Jaywick

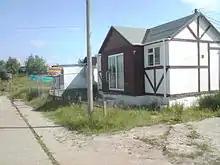
An abandoned house in Jaywick in 2009

By the turn of the 20th century, campaigners such as William Morris had attempted to convince people of the virtues of self-sufficient communities for poor families away from large cities, which led to developments such as Peacehaven in Sussex in 1914. Jaywick was proposed by property developer Frank Stedman in 1928 as a cheap holiday retreat for Londoners. Stedman had noticed the popularity of Clacton as a holiday resort and believed that he could sell small plots of land to East End residents on which holiday homes could be built. Residents were encouraged to buy land and self-build properties, with plots being offered as little as £25 and Stedman convinced buyers that a house could be built for as little as £395. An initial emphasis was on well-being, health and fitness, with outdoor exercises being popular. Stedman was motivated primarily by money rather than altruism and while he discussed plans for landscaping the development, along with a lake and a sports centre, they never materialised.